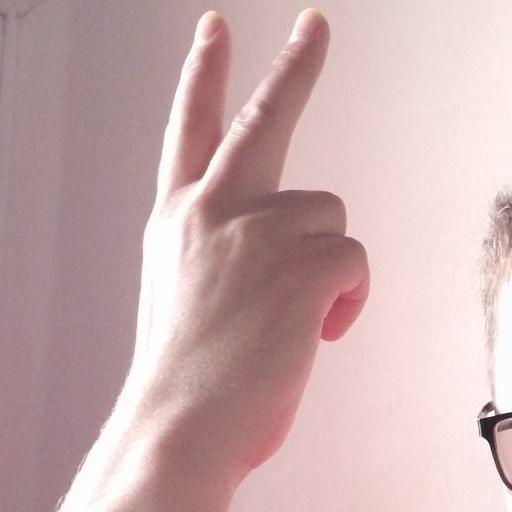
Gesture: peace_inverted